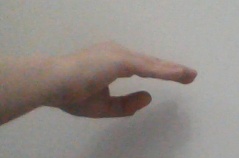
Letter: jeem